Lawrence family

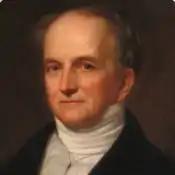
Abbott Lawrence

Amos Lawrence, the fourth son of Samuel and Susannah (Parker) Lawrence, was born in Groton, Massachusetts. Lawrence attended elementary school in Groton and briefly attended the Groton Academy. He and his brother, Abbott, founded A. & A. Lawrence and Co., located in Lawrence, Massachusetts, became one of the greatest wholesale mercantile house in the United States. His later years were spent philanthropically, giving over $639,000 (in 1840s dollars) to charitable causes. Some beneficiaries included Williams College ($40,000); Groton Academy (which later changed it name to Lawrence Academy); Wabash College; Kenyon College and the theological seminary at Bangor, Maine. He also contributed funds to complete the Bunker Hill Monument. In addition to founding Lawrence, Massachusetts, Amos also founded Lawrence, Kansas through his work with the New England Emigrant Aid Company, and the University of Kansas.